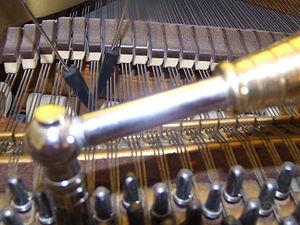
L'accordage ou l'accord est l'action d'accorder un instrument de musique, c'est-à-dire son réglage pour en obtenir les notes désirées. L'accord se fait par la modification de la tension d'une corde, d'une membrane, de la longueur d'un tuyau, etc. Selon l'instrument concerné, celui-ci peut être effectué par le musicien lui-même ou par un spécialiste, appelé par exemple « accordeur » pour le piano ou « harmoniste » pour l'orgue.
En musique, la cheville est une petite pièce de bois ou de métal qui permet de fixer une des extrémités des cordes et de régler leur tension.
Le piano est un instrument de musique polyphonique, à clavier, de la famille des cordes frappées. Il se présente sous deux formes :